Jieyang Chaoshan International Airport

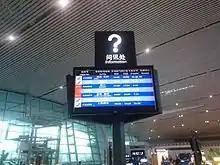
Information center in Jieyang Chaoshan International Airport

The airport covers an area of after the completion of a terminal expansion project in December 2022, doubling the airport terminal area through the additional of a second terminal wing. This upgrade allowed for the terminal design capacity to increase from 4.5 million to 14.5 million passengers annually. A previous airport expansion extended the length of the runway from in order to upgrade it to a code 4E runway.